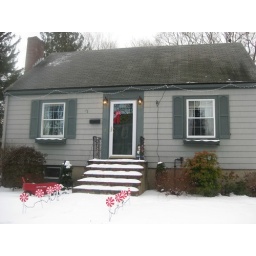
Our house is cute in the winter!